Le Système Ribadier

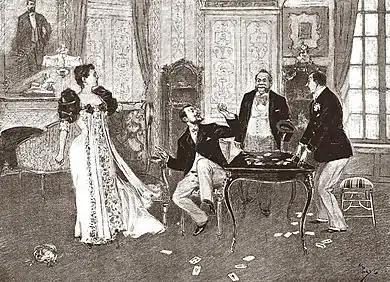
sketch of a stage scene with a woman standing, left, a man centre, seated at card table, a fat man standing to his right (from the onlooker's viewpoint) and another man to the latter's right. All four are looking nonplussed

Eugène Ribadier is the second husband of Angèle, the widow of M. Robineau. In the wake of her first husband's deceits (he deceived her 365 times in 8 years) Angele has developed an obsessive jealousy and she narrowly watches the activities of her second husband. Ribadier however possesses the gift of hypnotism – the eponymous system – and he profits from it by putting his wife to sleep at the time of his escapades. He wakes her on his return thanks to a trick he alone knows, until he unwisely reveals it to Aristide Thommereux, a friend who has returned from several years away in the East, hoping to renew his secret love for Angèle.